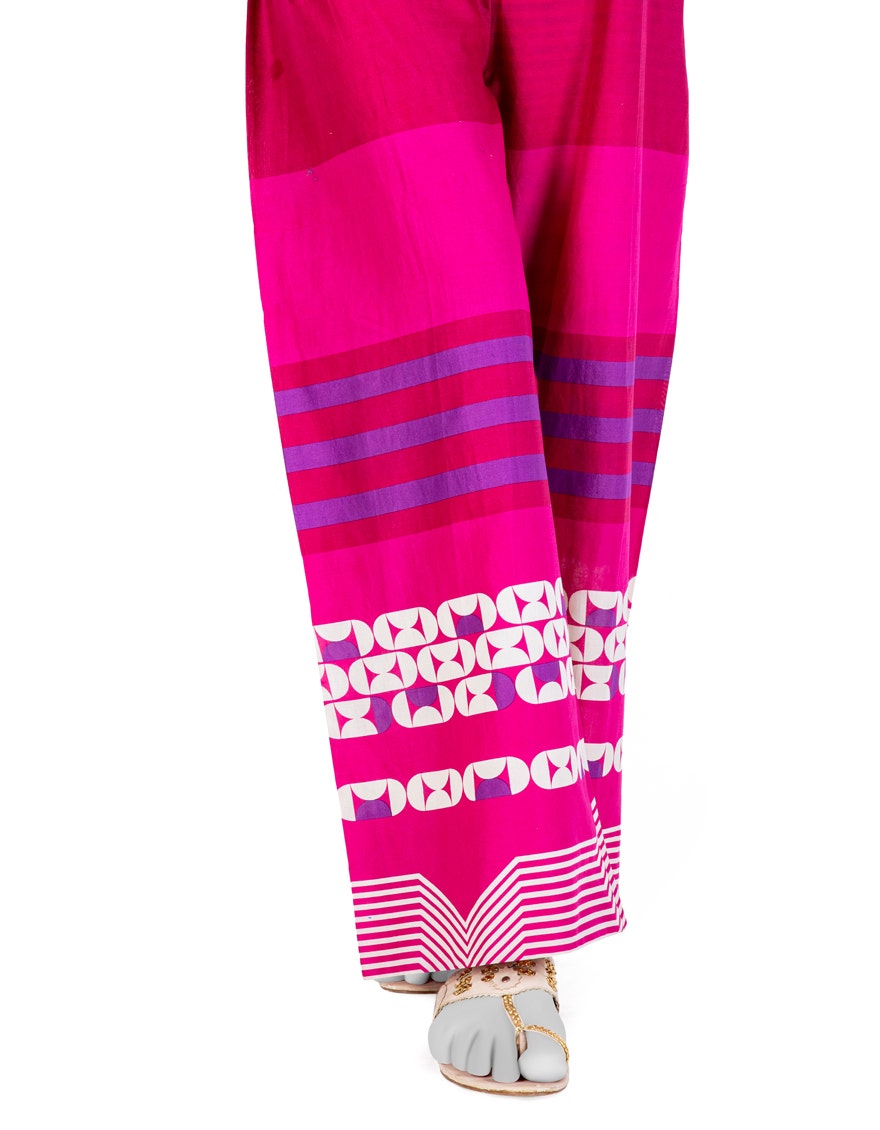
pink multi print cotton pants